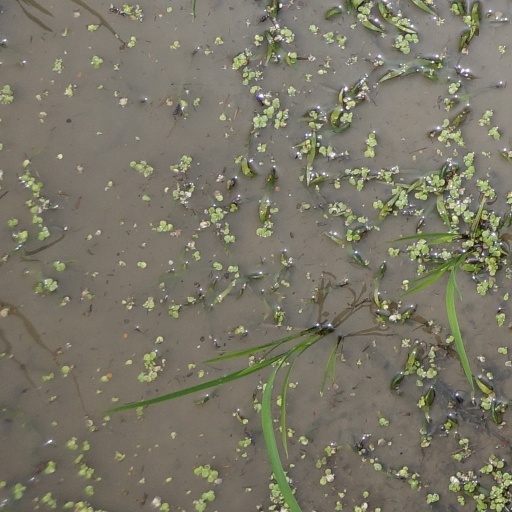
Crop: rice